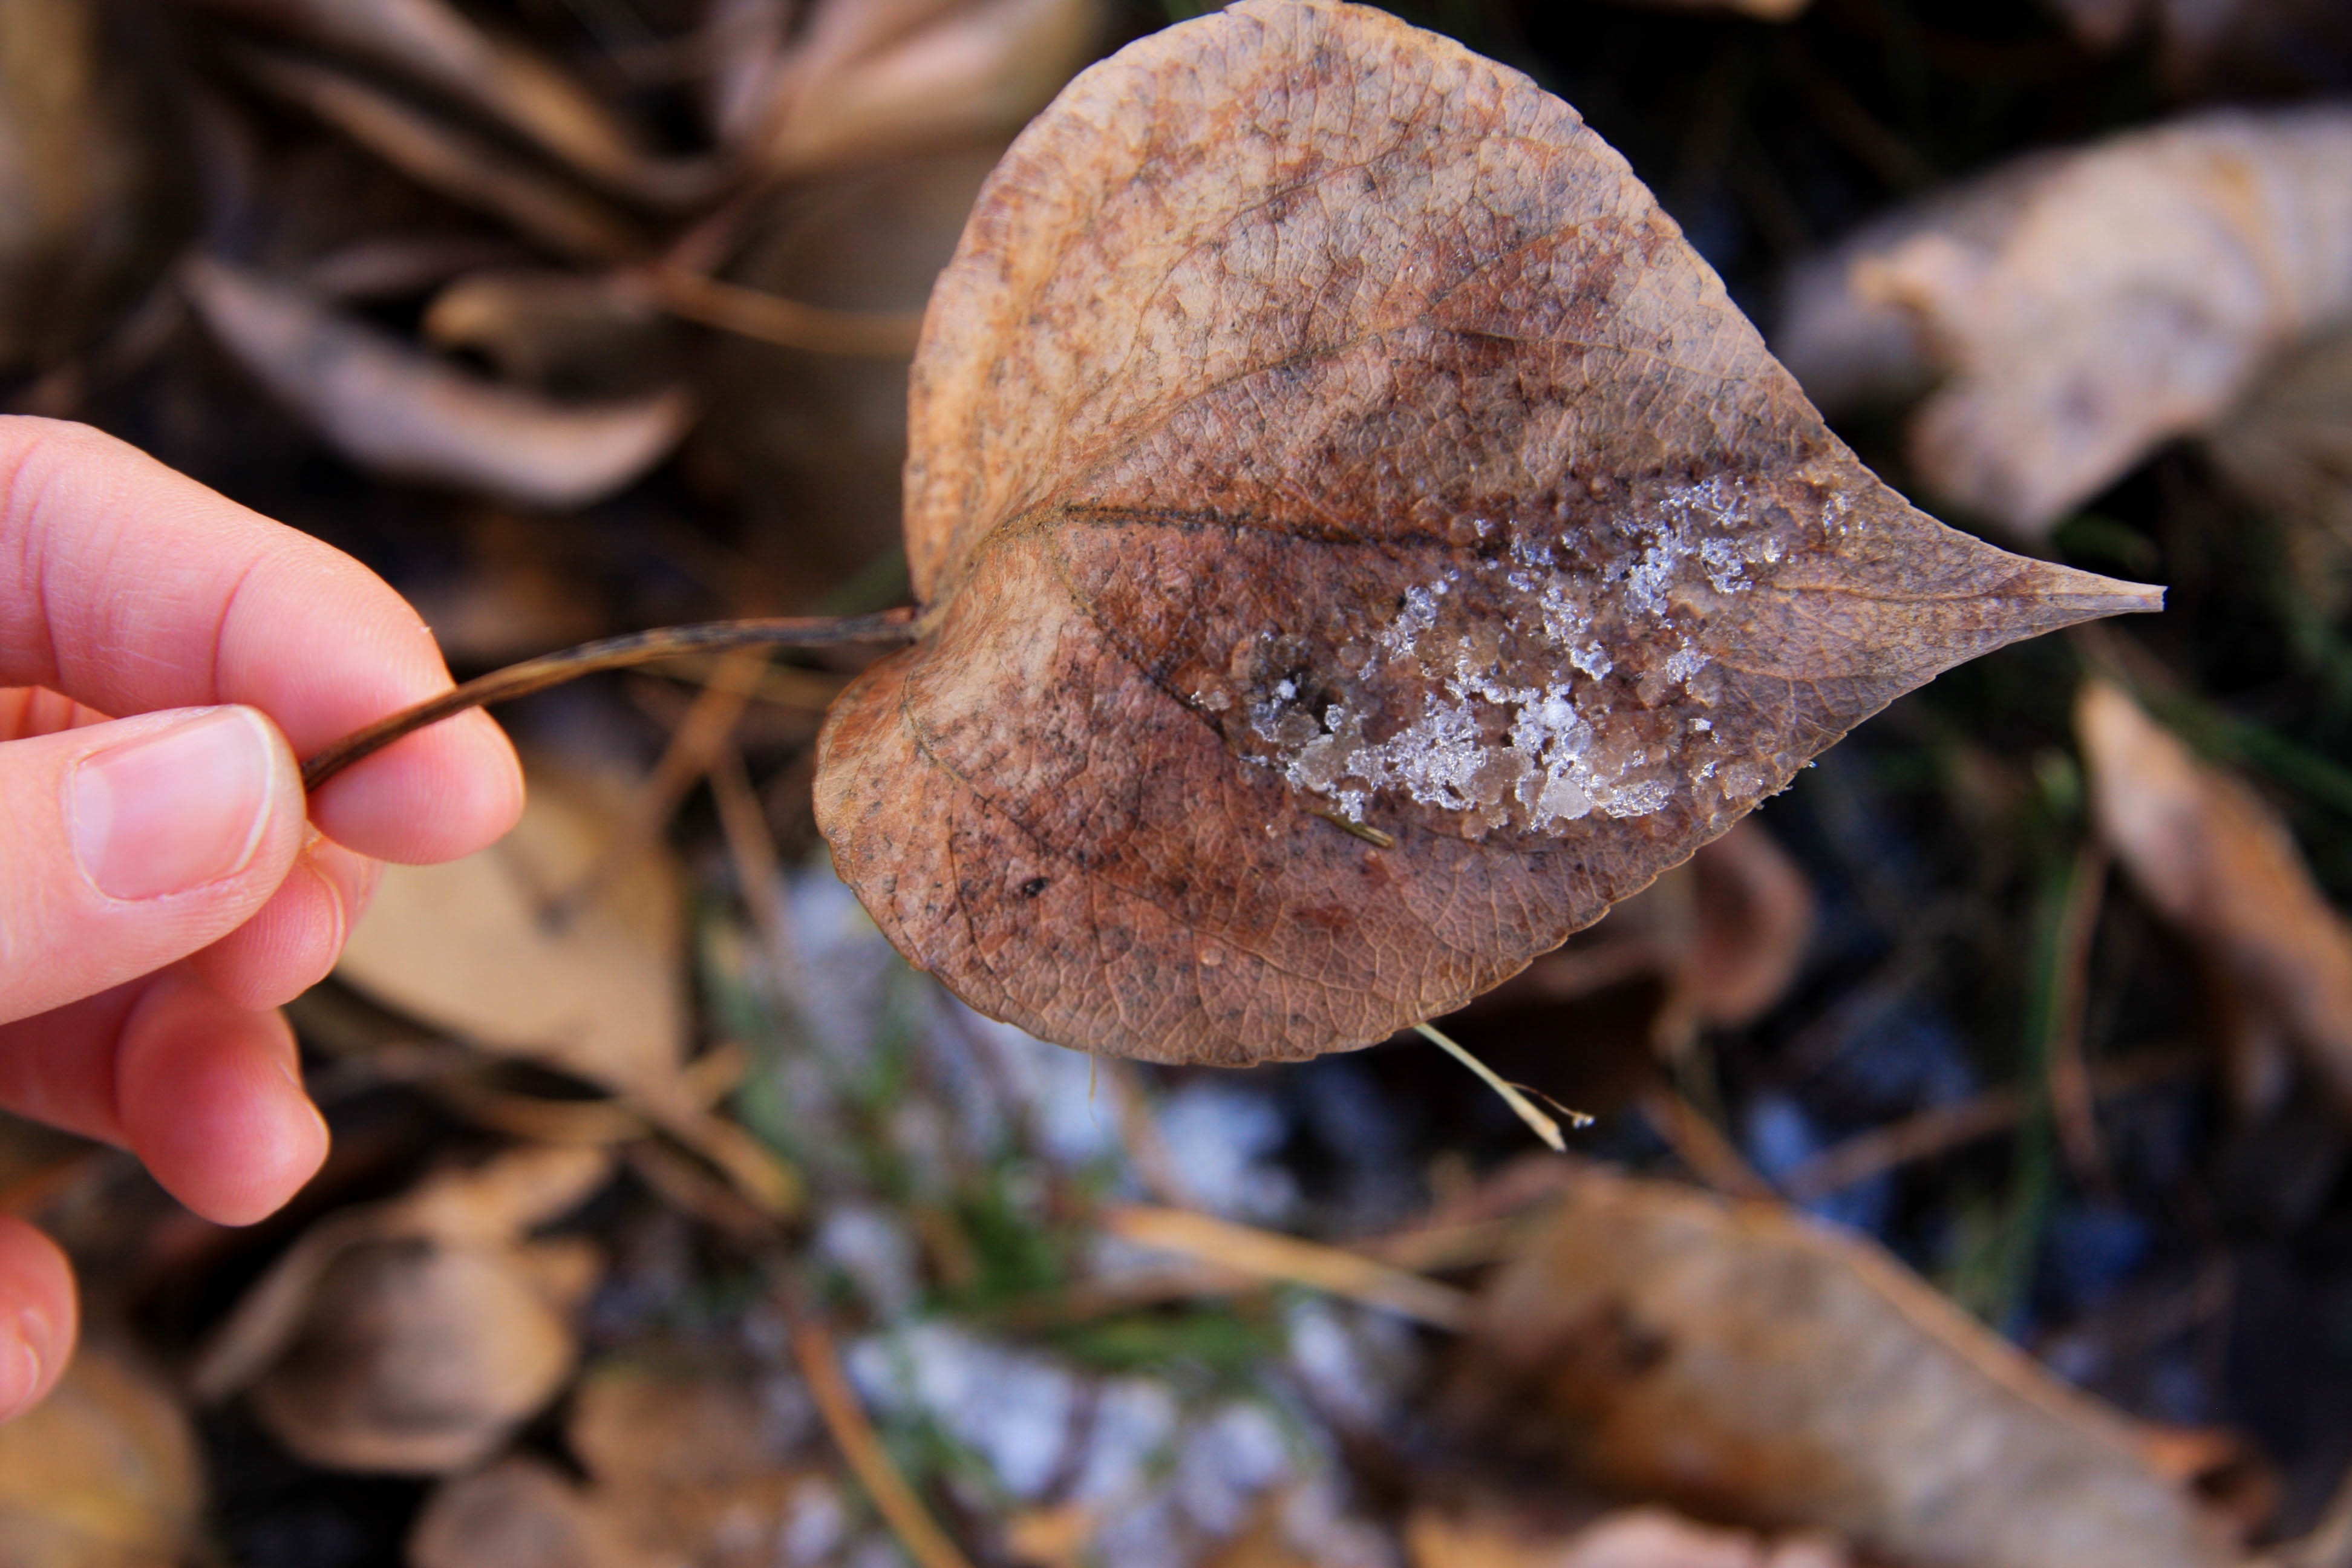
tree, nature, branch, plant, leaf, flower, produce, autumn, soil, mushroom, flora, season, close up, fungus, bolete, auriculariales, macro photography, edible mushroom, agaricomycetes, penny bun, auriculariaceae